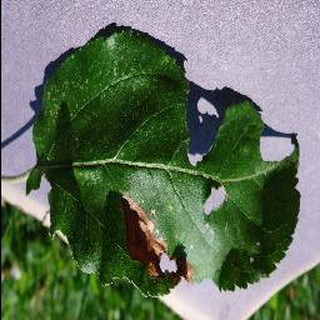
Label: apple_black_rot